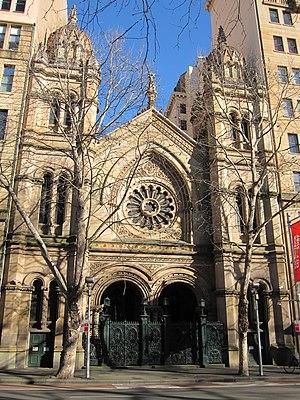
Sydney est la ville la plus peuplée d'Australie et du continent océanien, ainsi que la capitale de l'État de Nouvelle-Galles du Sud. Elle est située dans le Sud-Est du pays, sur les rives de la mer de Tasman. Avec une aire urbaine comprenant, en 2016, une population de 5,25 millions d'habitants sur près de 12 300 km², Sydney se place devant Melbourne et Brisbane pour ce qui est du nombre d'habitants. Ses habitants s'appellent les Sydneyites ou Sydneysiders en anglais et les Sydnéens en français.
L’architecture australienne, au moins au début de l'histoire du pays, fut influencée par les architectures anglaise et américaine. Au mieux, les architectes australiens cherchaient à être les premiers à importer les nouveaux styles et essayaient de leur donner des caractères locaux. L'architecture australienne contemporaine post-seconde Guerre mondiale reflète le multiculturalisme de la société australienne et lui donne une identité émergente multifactorielle.